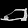
Label: Sandal